José Velásquez Bórquez

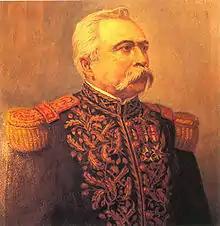
Portrait of Borgez by Jesús Núñez González (1870-1953)

José Velásquez Bórquez (December 27, 1833 – July 17, 1897) was a Chilean general best known for participating in the civil war of 1859 against the government of Manuel Montt. Later in life, Bórquez was elected to the Chilean Parliament.